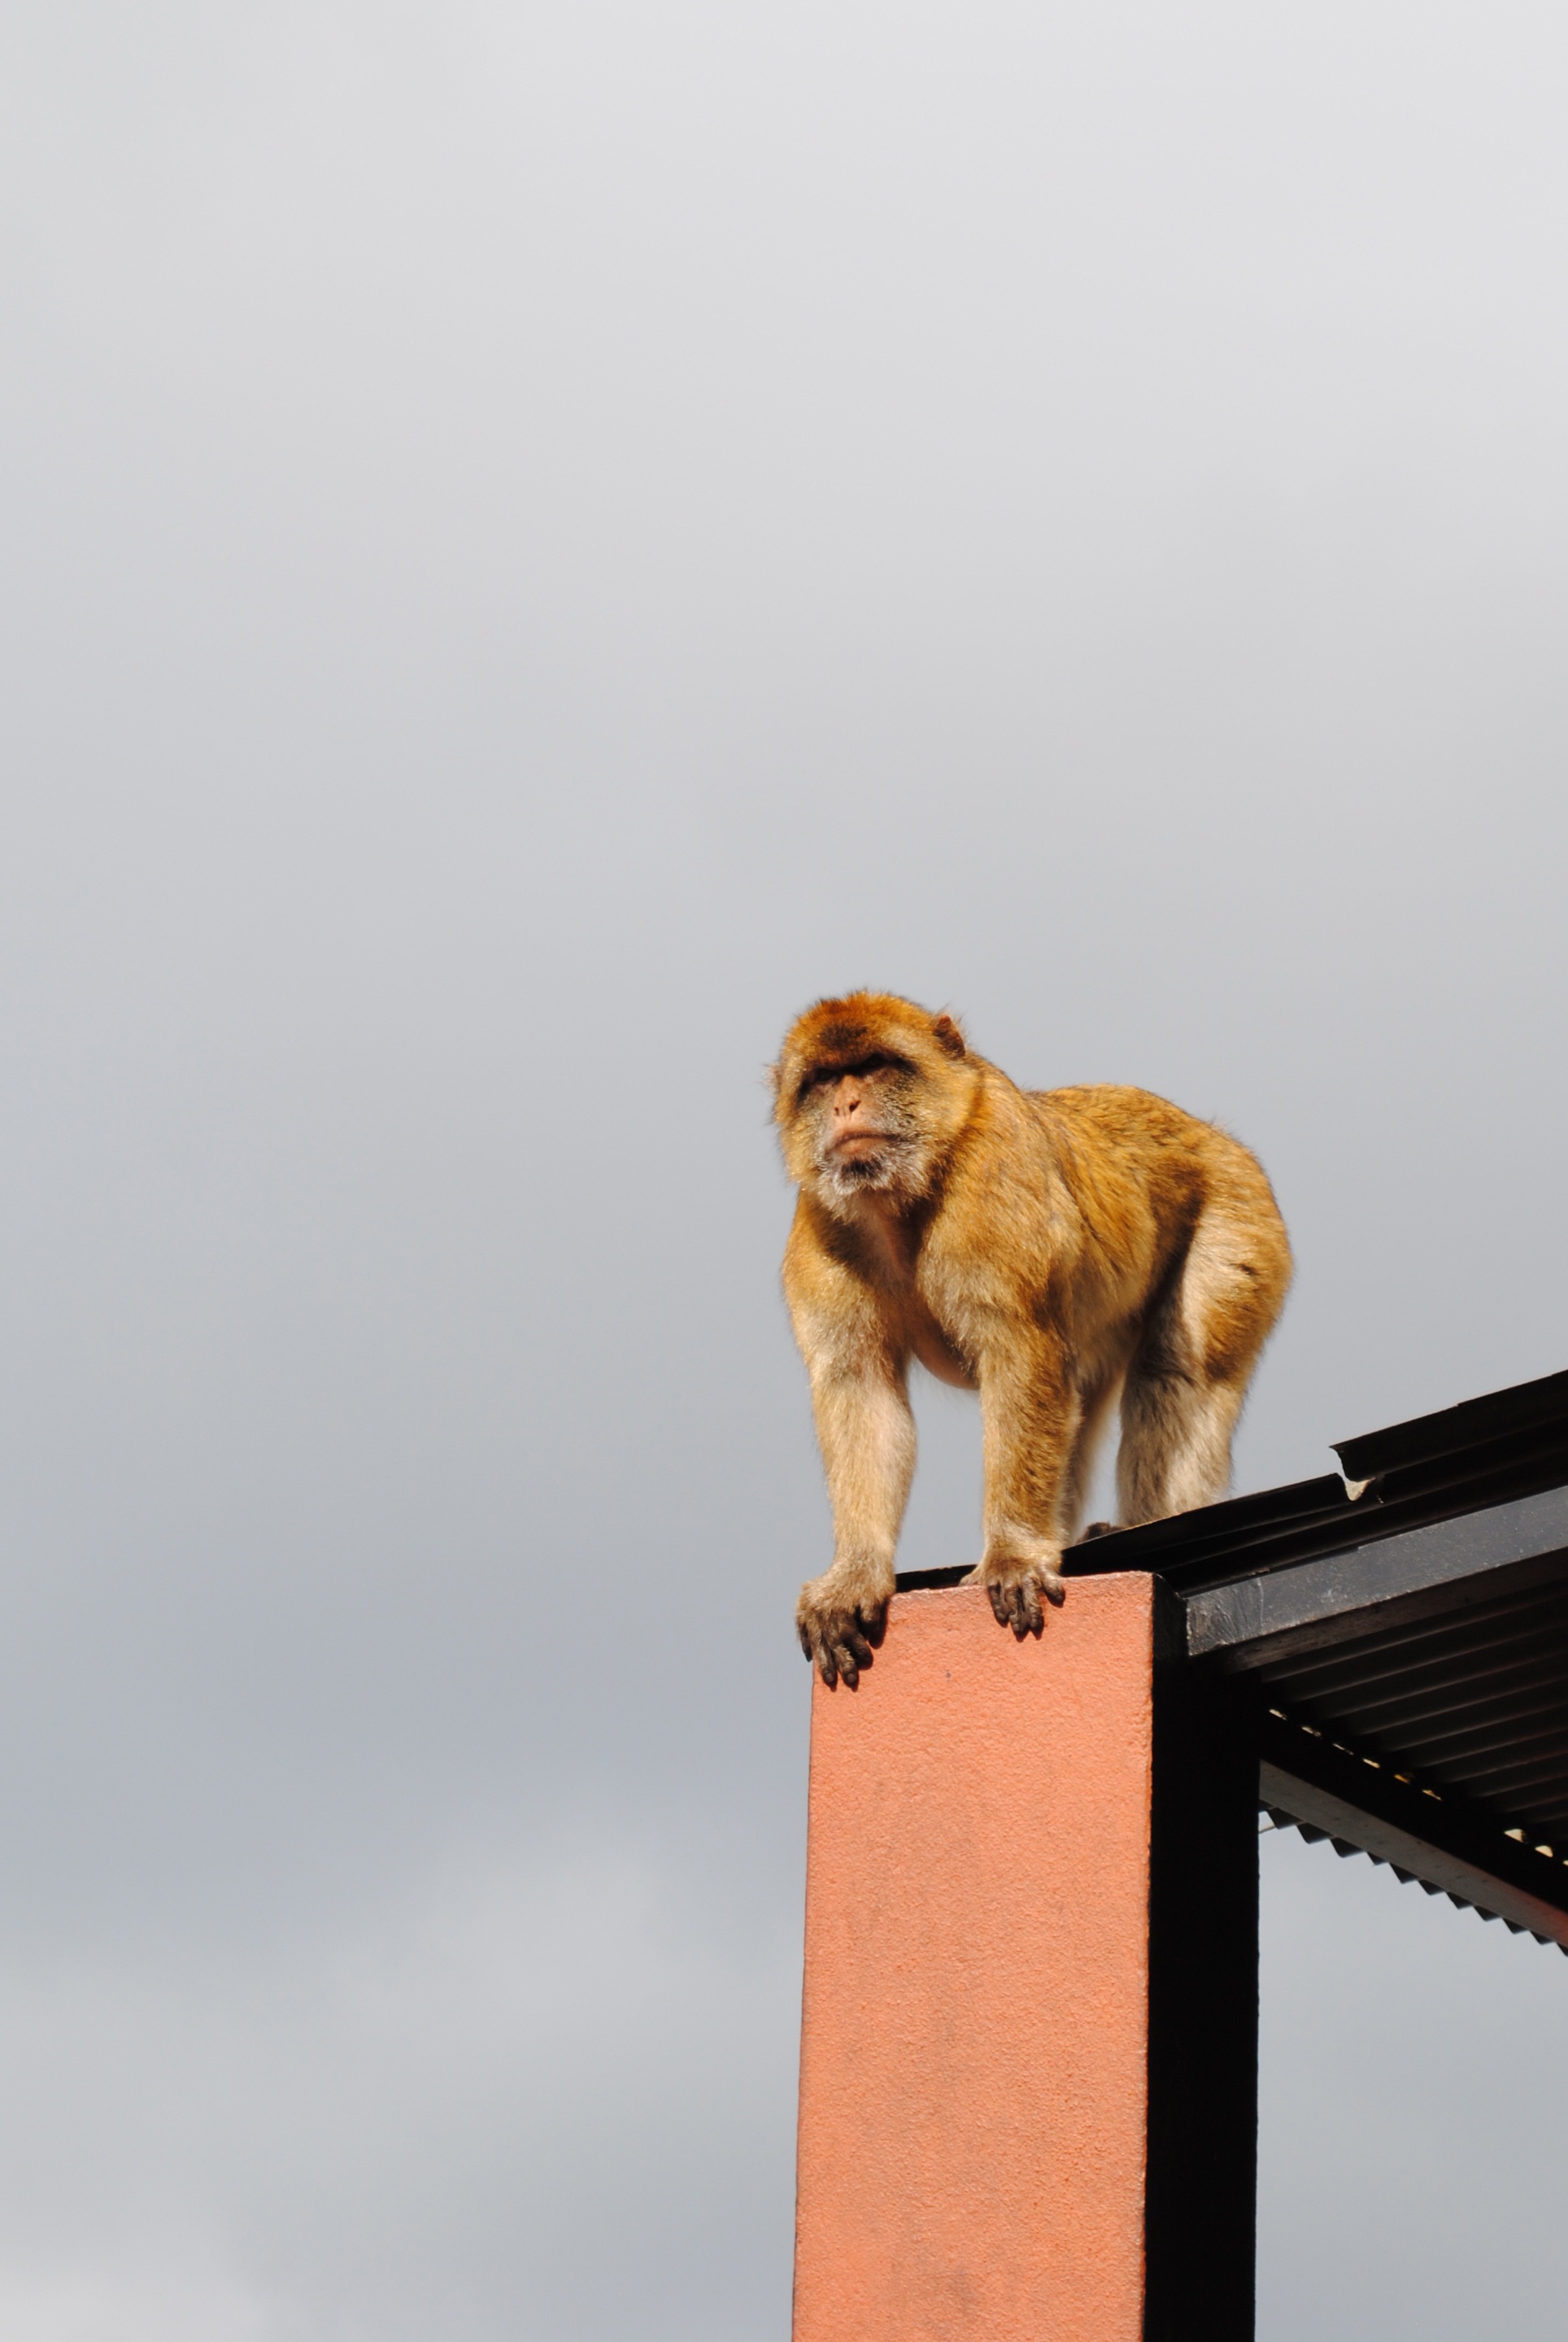
coast, puppy, dog, fur, mammal, monkey, gibraltar, england, spain, vertebrate, dog like mammal